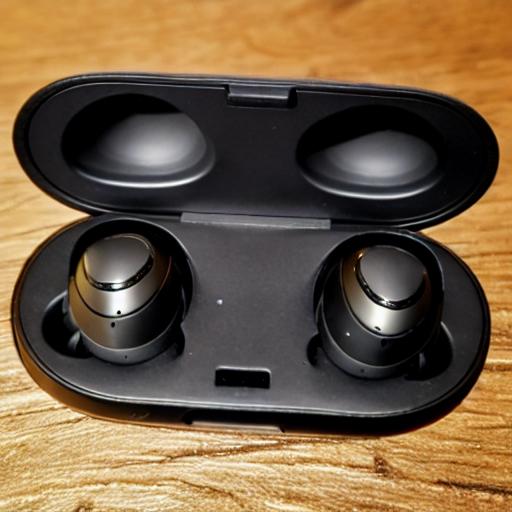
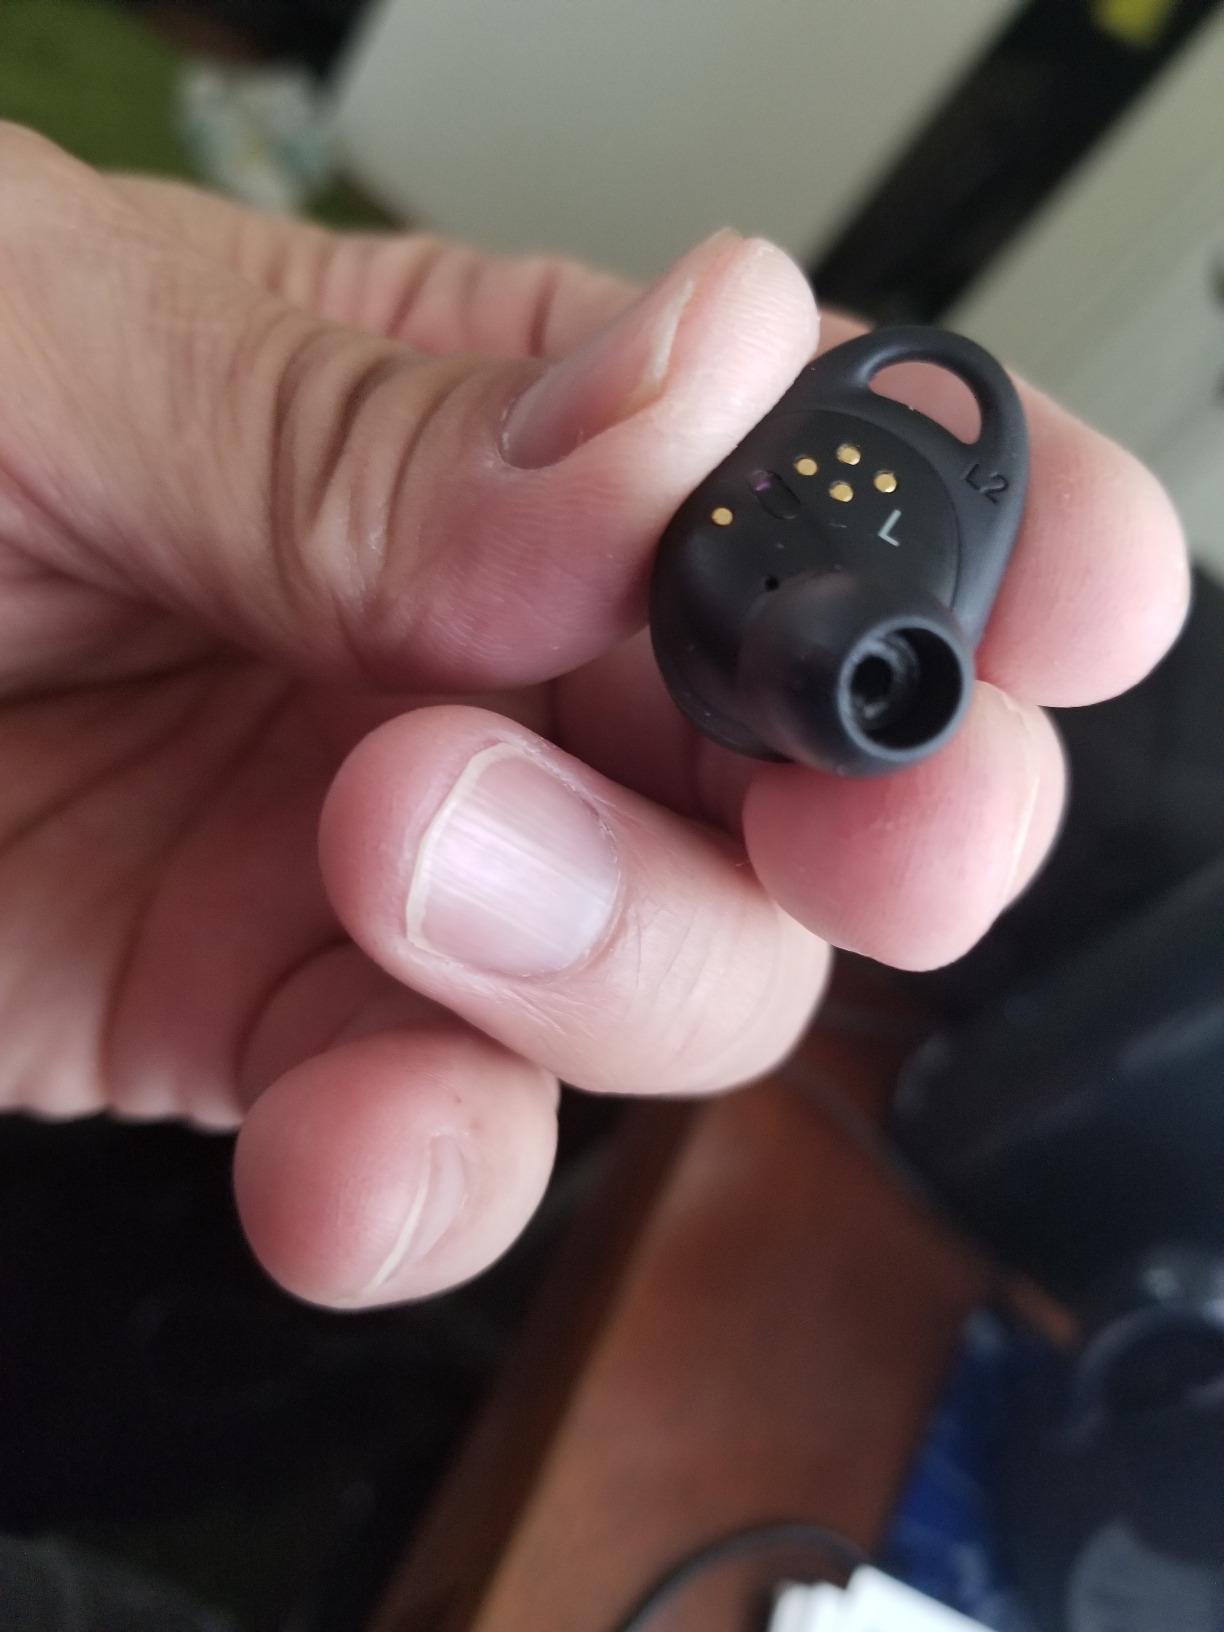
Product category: earbuds
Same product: no